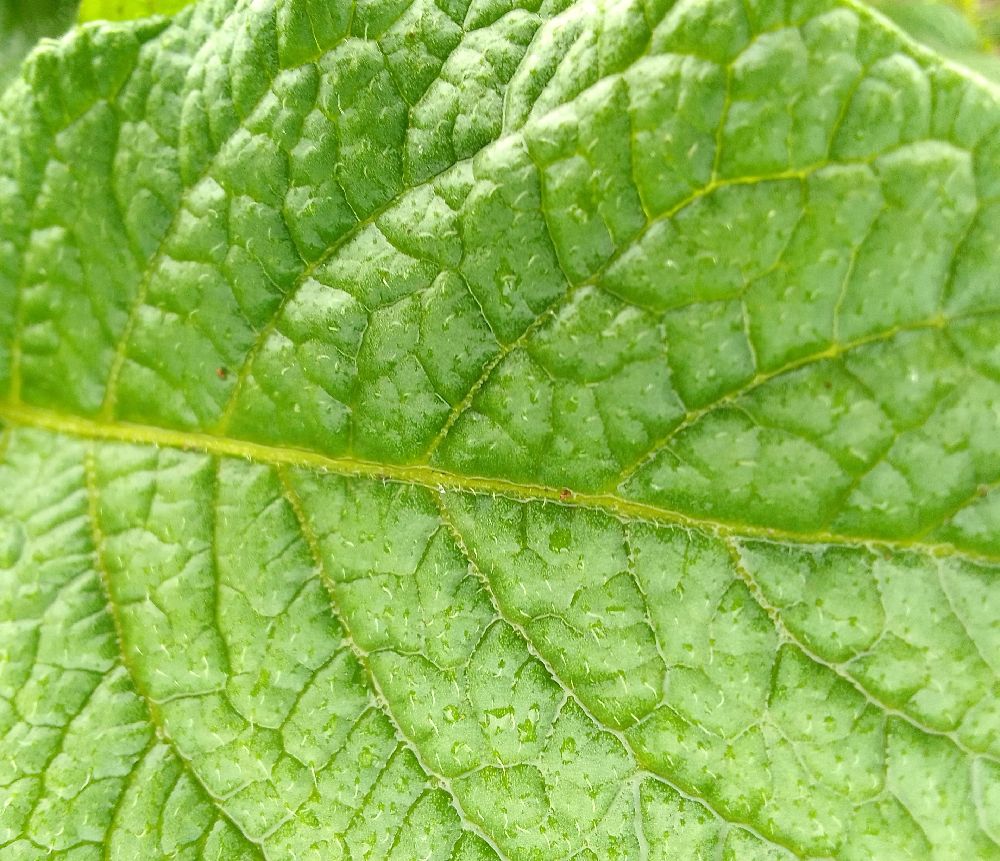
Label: Healthy